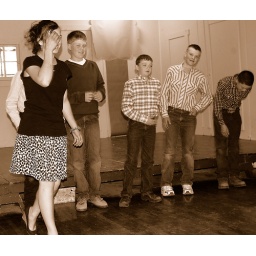
There are many more boys than girls in this school.